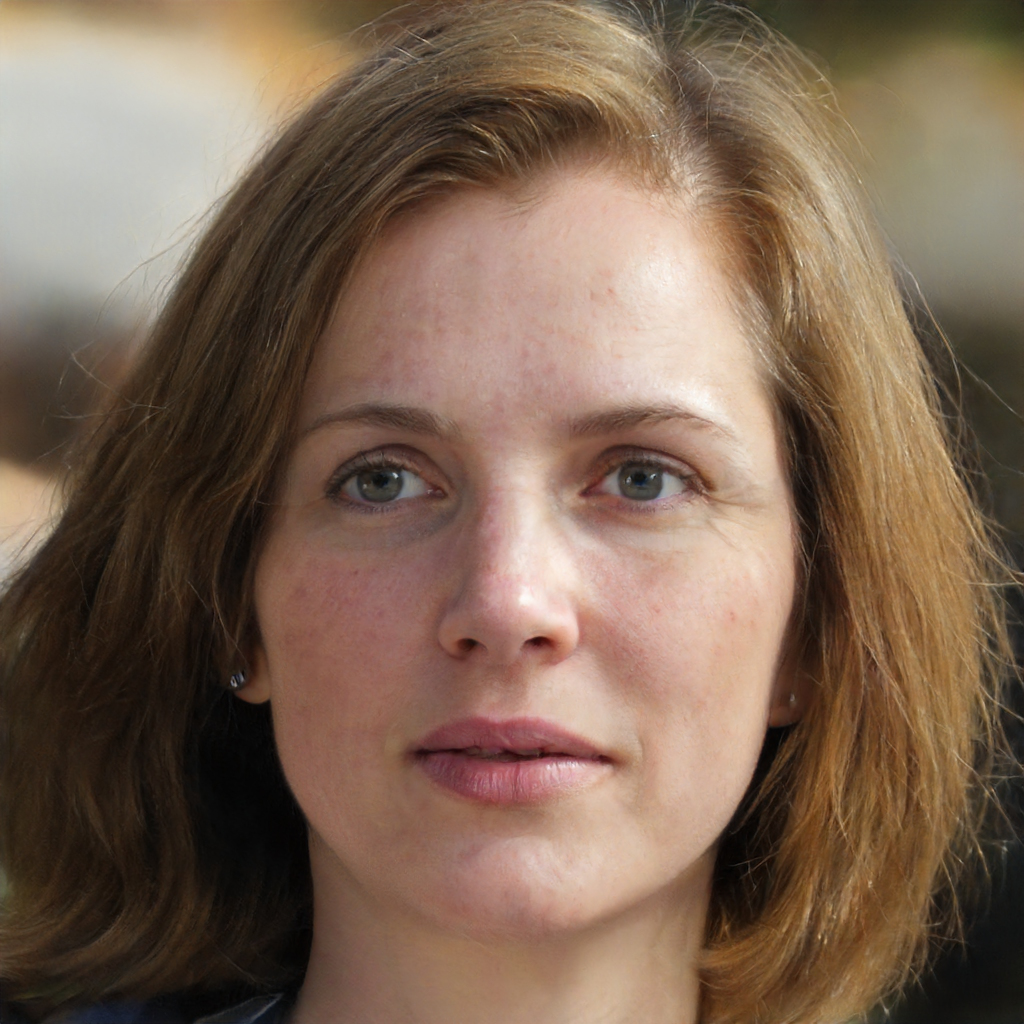
Label: Colored